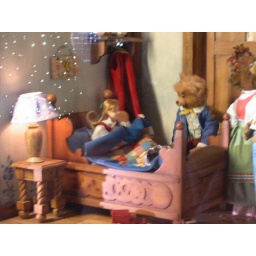
Someone is sleeping in my bed